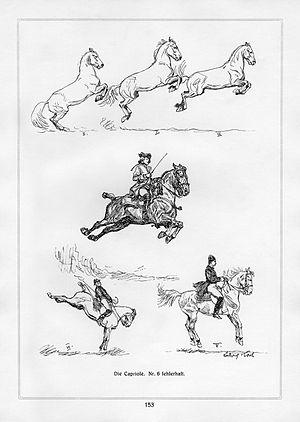
La Capriole est une figure de manège exécutée par un cheval dressé spécialement.